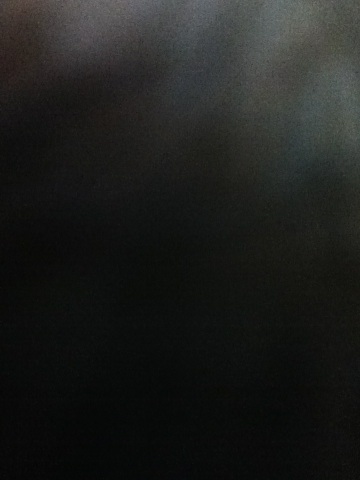Question: Does the guy in this photo look fair or dark ?
Answer: unanswerable